1900 Pittsburgh Pirates season

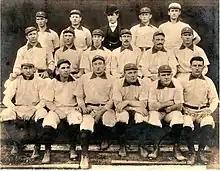
1900 Pittsburgh Pirates team photograph

"Note: Pos = Position; G = Games played; AB = At bats; H = Hits; Avg. = Batting average; HR = Home runs; RBI = Runs batted in"